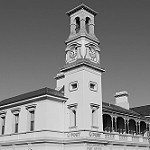
Label: B & W